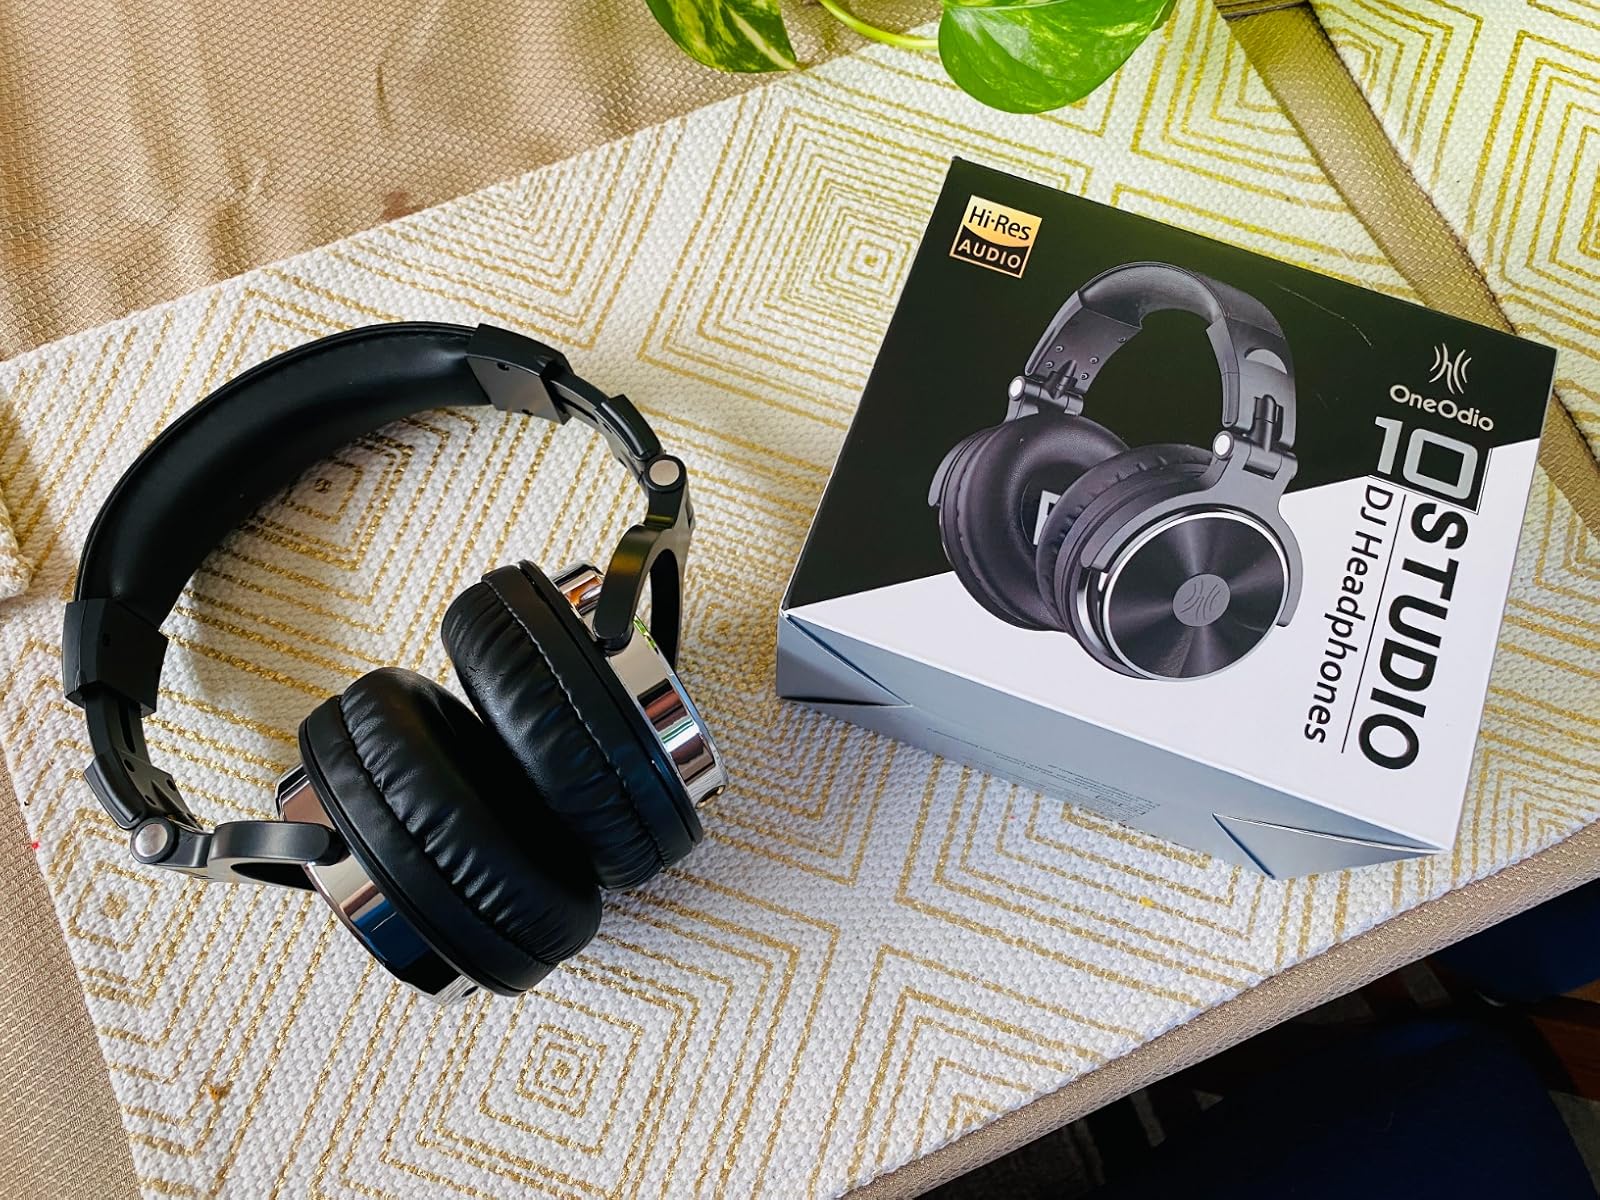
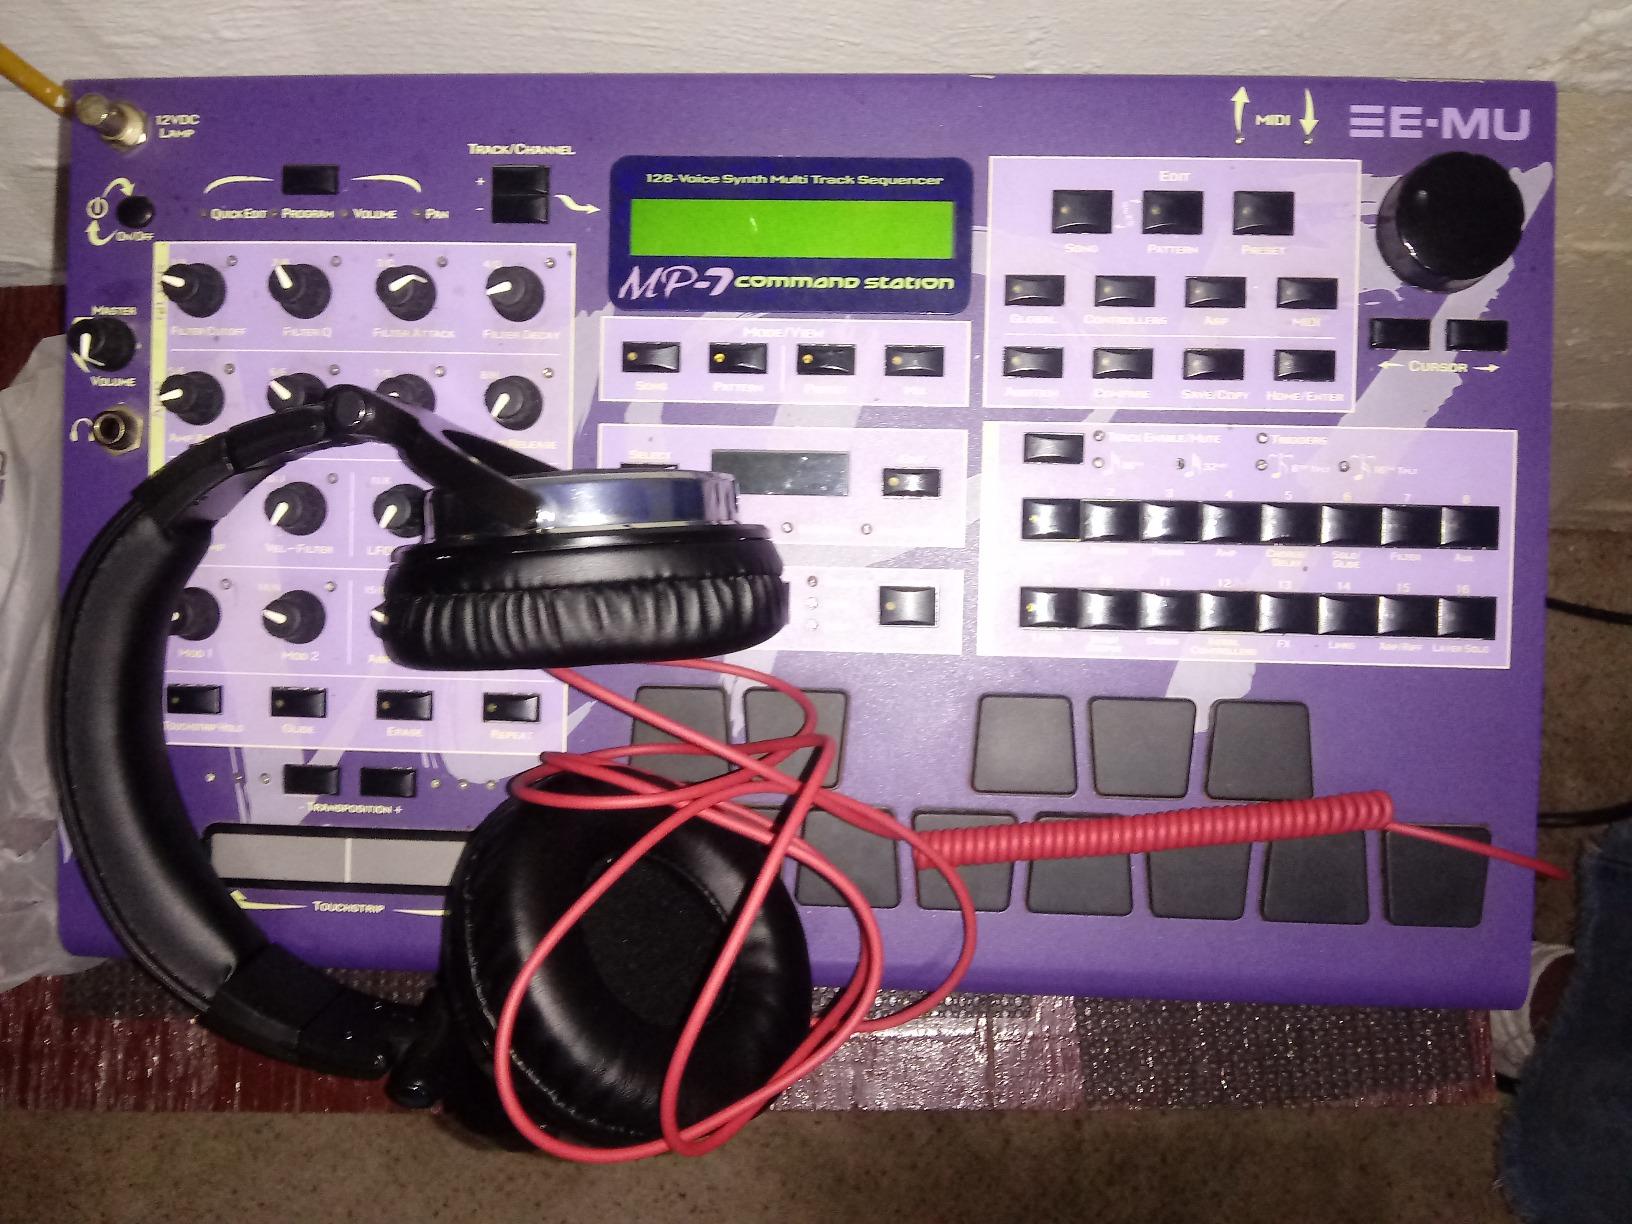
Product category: headphones
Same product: yes